Topical antifungal

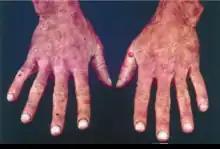
Patients with acute porphyrias should avoid using Miconazole and Ketoconazole.

Avoid contact with eyes and mucous membranes using topically. Avoid intravaginal preparations (particularly those that require the use of an applicator) in young girls who are not sexually active, unless there is no alternative (in children).